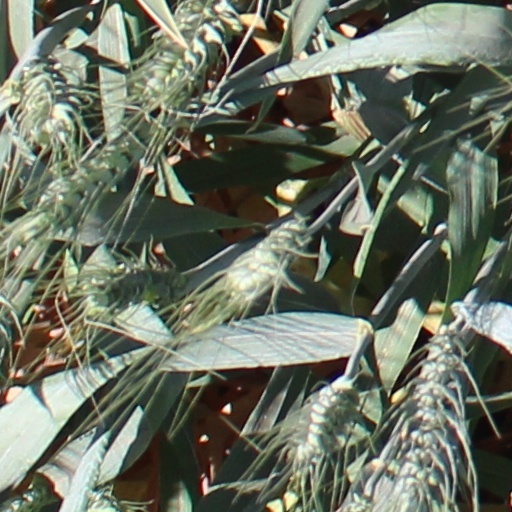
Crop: wheat